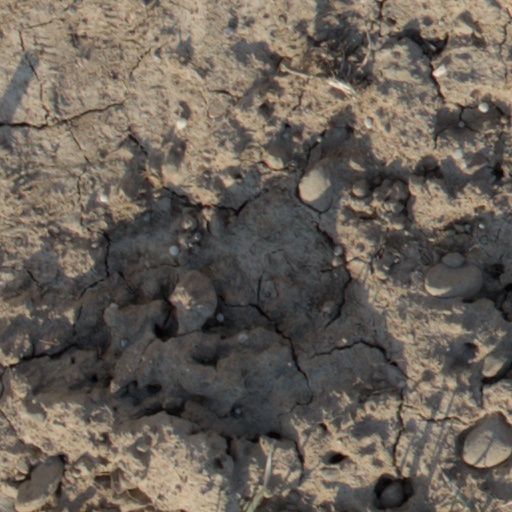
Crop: wheat